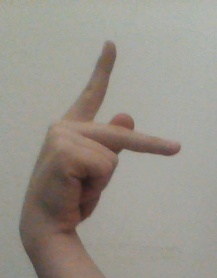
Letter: dha